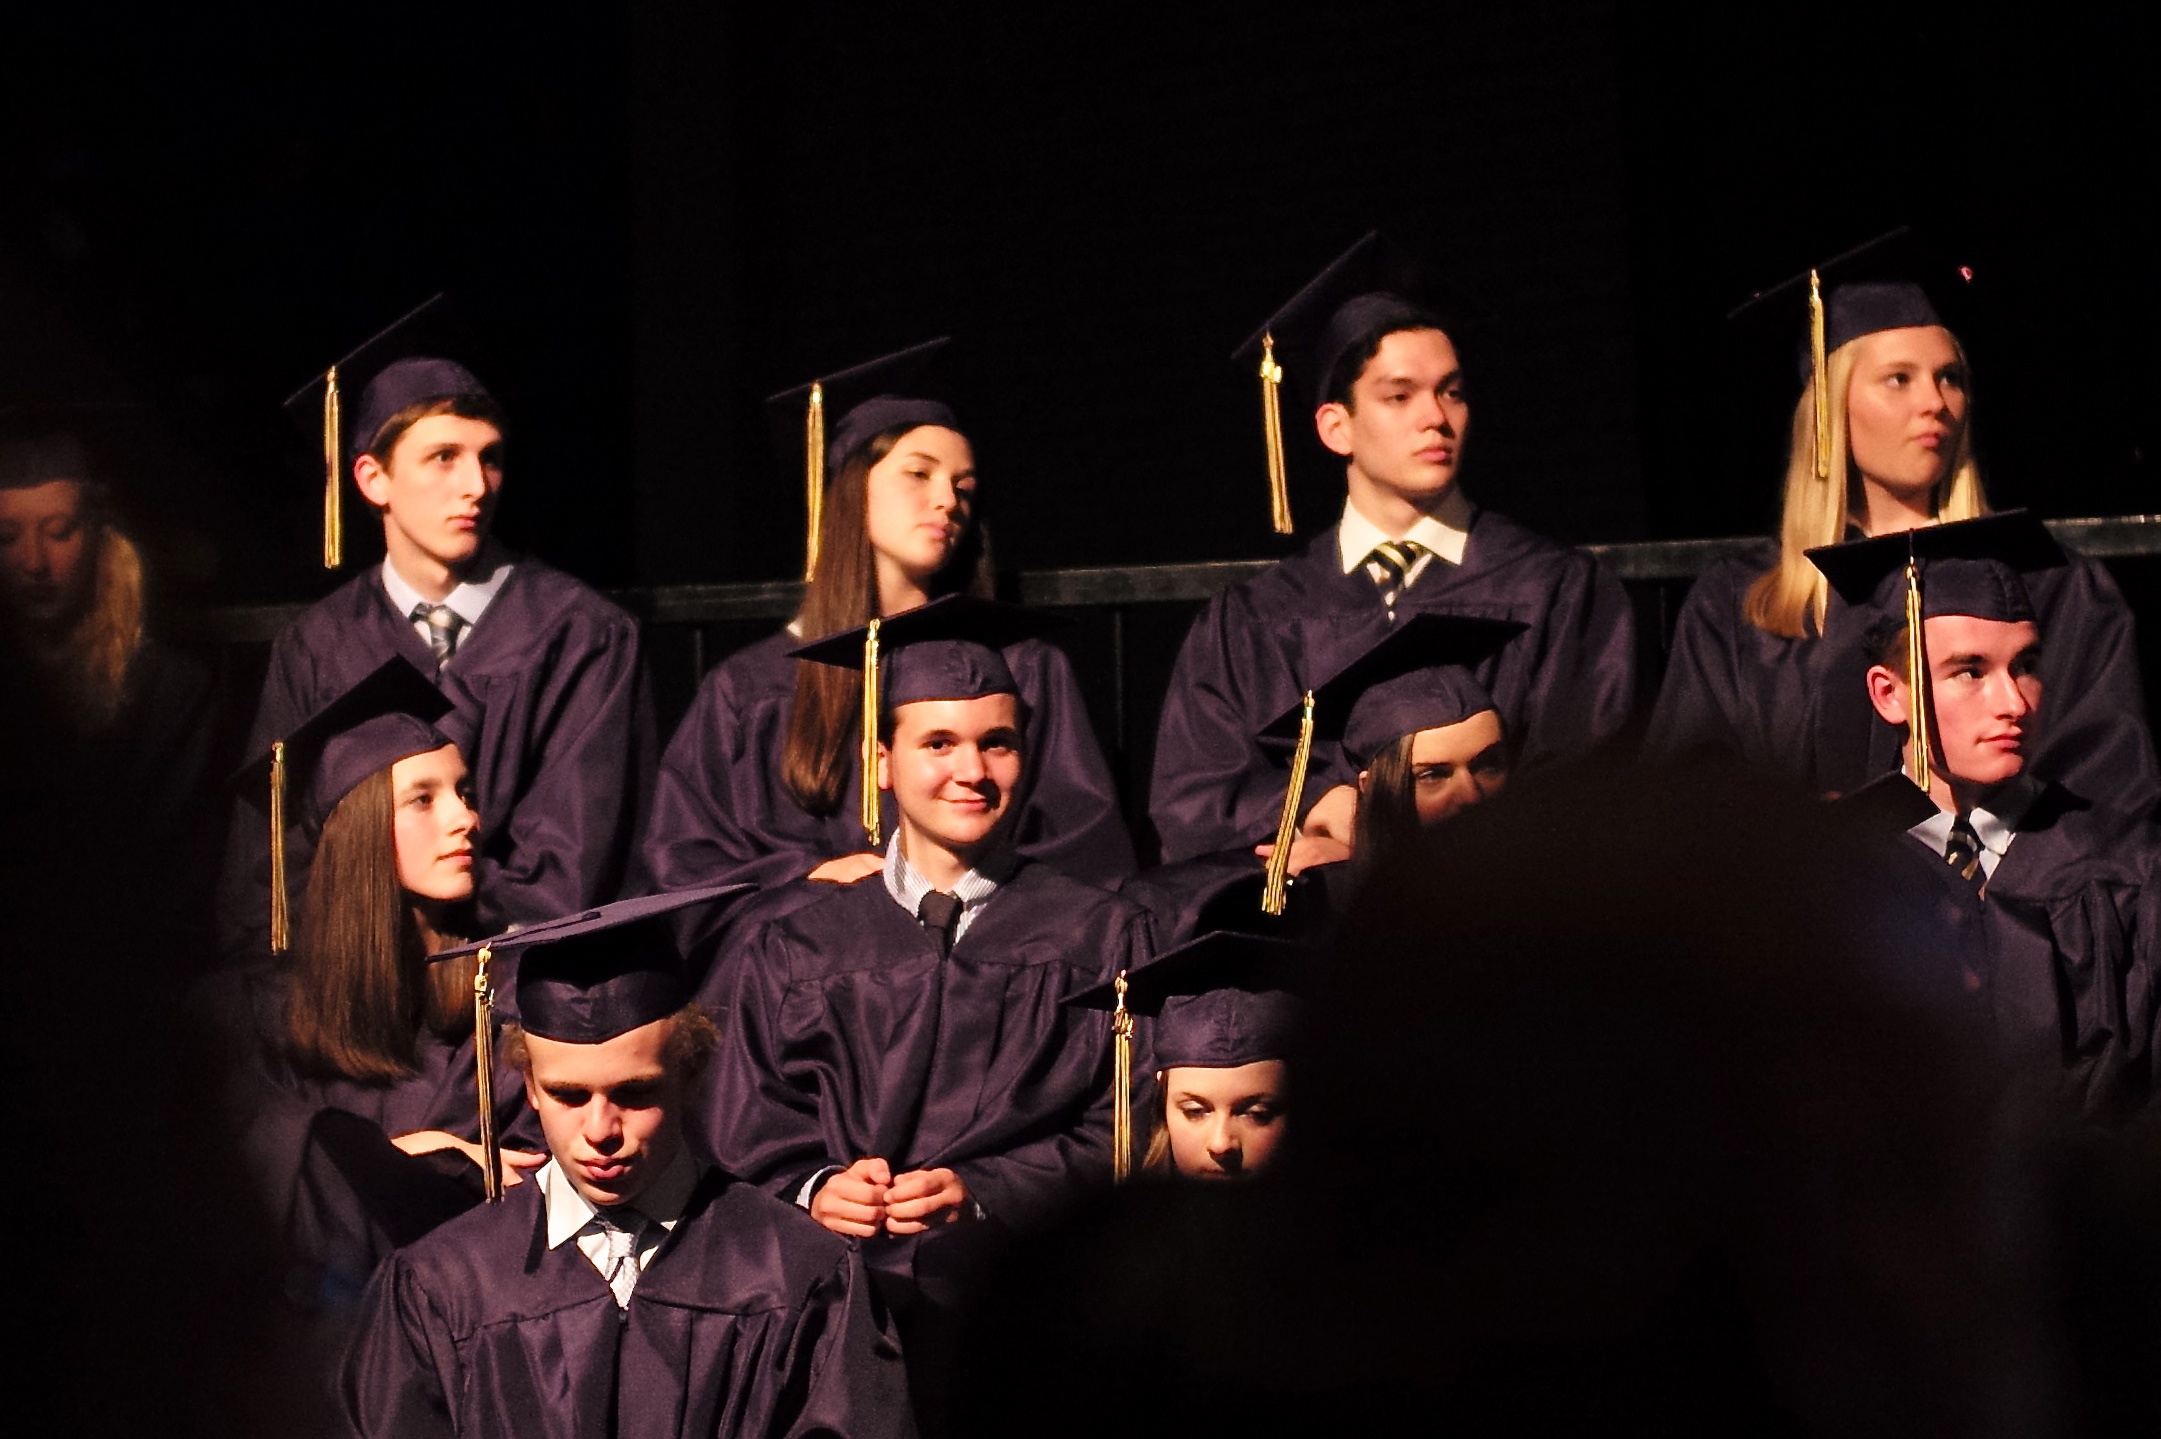
europe, high, ash, ceremony, m, f14, students, 50, school, event, leica, 240, summilux, graduation, typ, diploma, graduates, capandgown, mortarboard, phd, musical theatre, academic dress